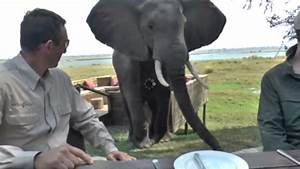
Label: elephant